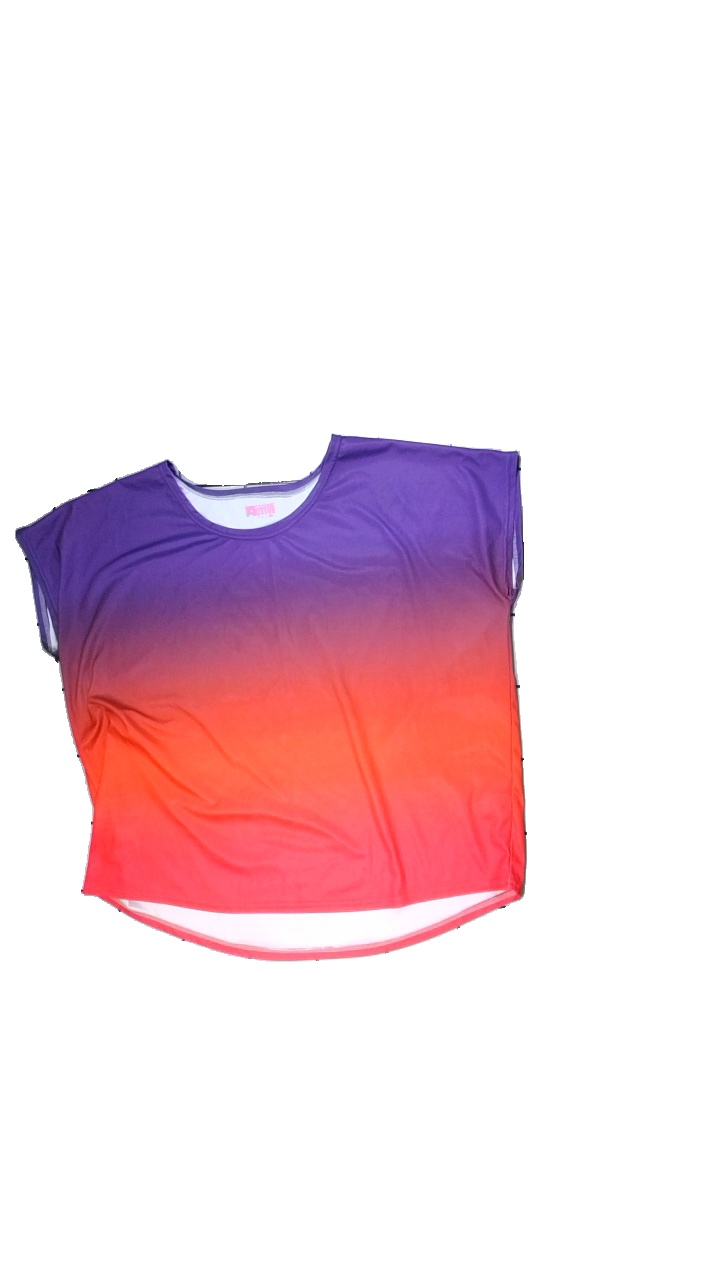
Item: Training Top (Ladies)
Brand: Mywear (ica)
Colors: Purple, Orange, Red, Multicolor
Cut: Regular
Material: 100% polyester
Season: All
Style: Sports
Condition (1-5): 2
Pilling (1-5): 5
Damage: Pulled thread
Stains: Minor
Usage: Export
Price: <50